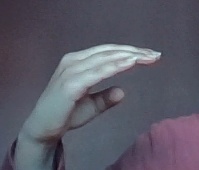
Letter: jeem